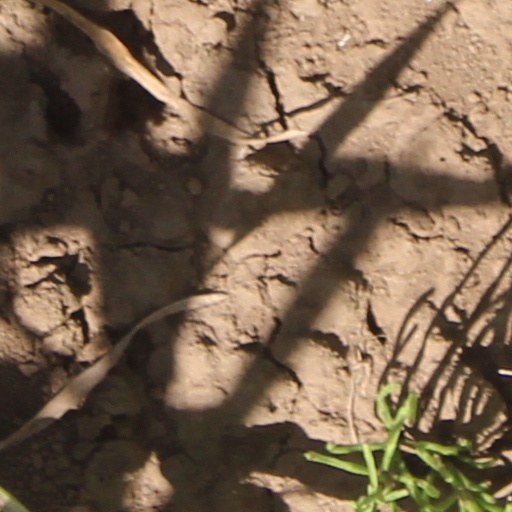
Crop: wheat